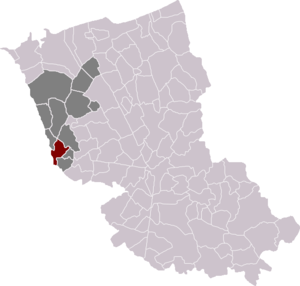
Watten est une commune française située dans le département du Nord, en région Hauts-de-France.